Continental Airlines

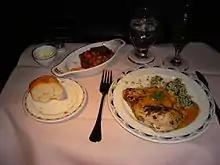
In-flight meal in BusinessFirst

On October 31, 1937, Continental moved its headquarters to Stapleton Airport in Denver, Colorado. Robert F. Six arranged to have the headquarters moved to Denver from El Paso, Texas, because Six believed that the airline should have its headquarters in a large city with a potential base of customers.